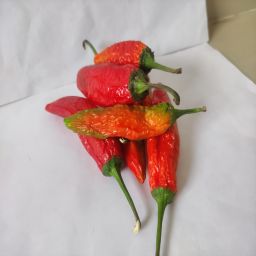
Crop: New Mexico Green Chile
Quality: Dried